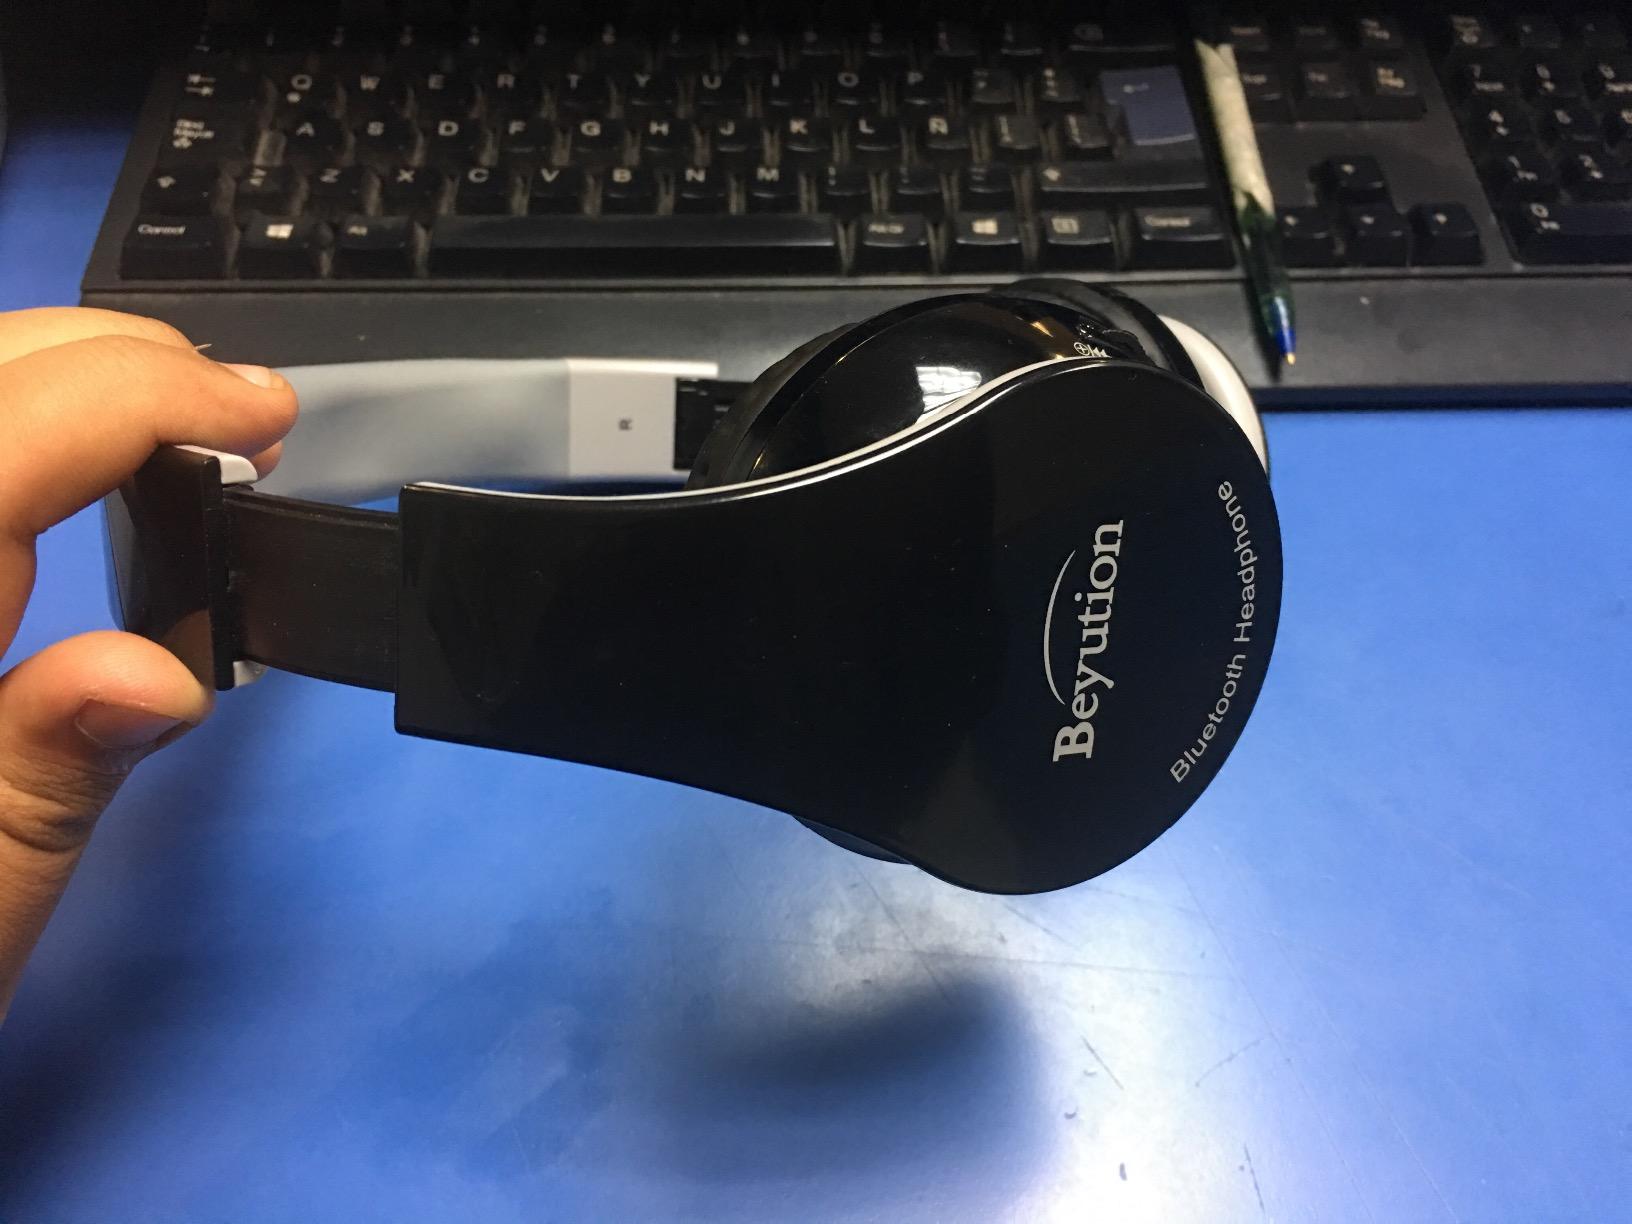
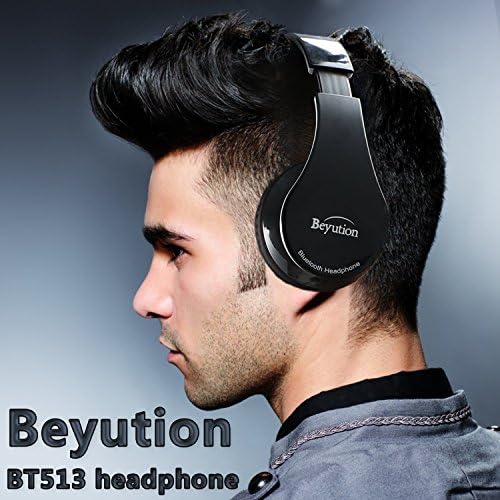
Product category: headphones
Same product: yes